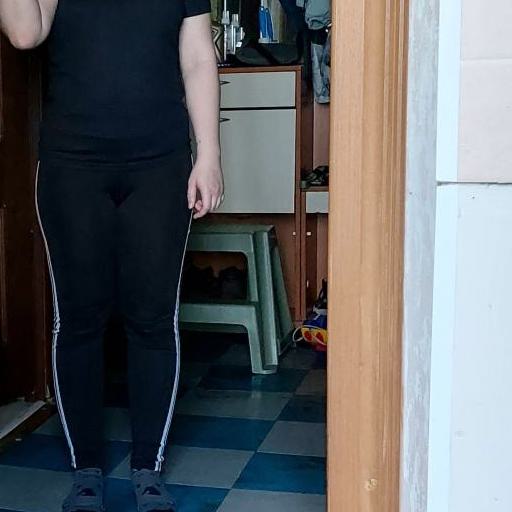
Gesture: no_gesture